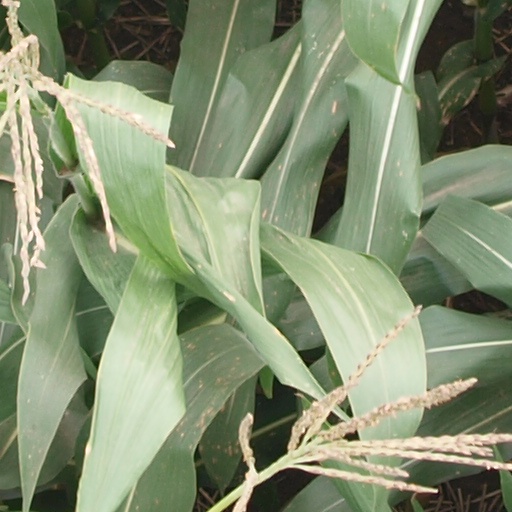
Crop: maize; corn